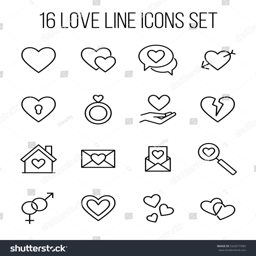
set of love in modern thin line style .